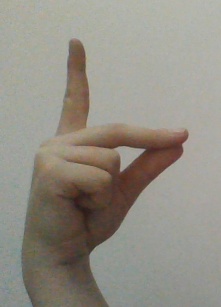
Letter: ta